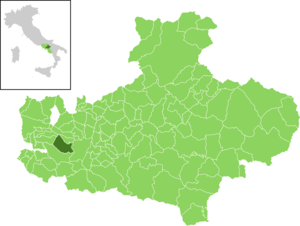
Mercogliano est une commune italienne de la province d'Avellino dans la région Campanie en Italie.